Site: brandenburg
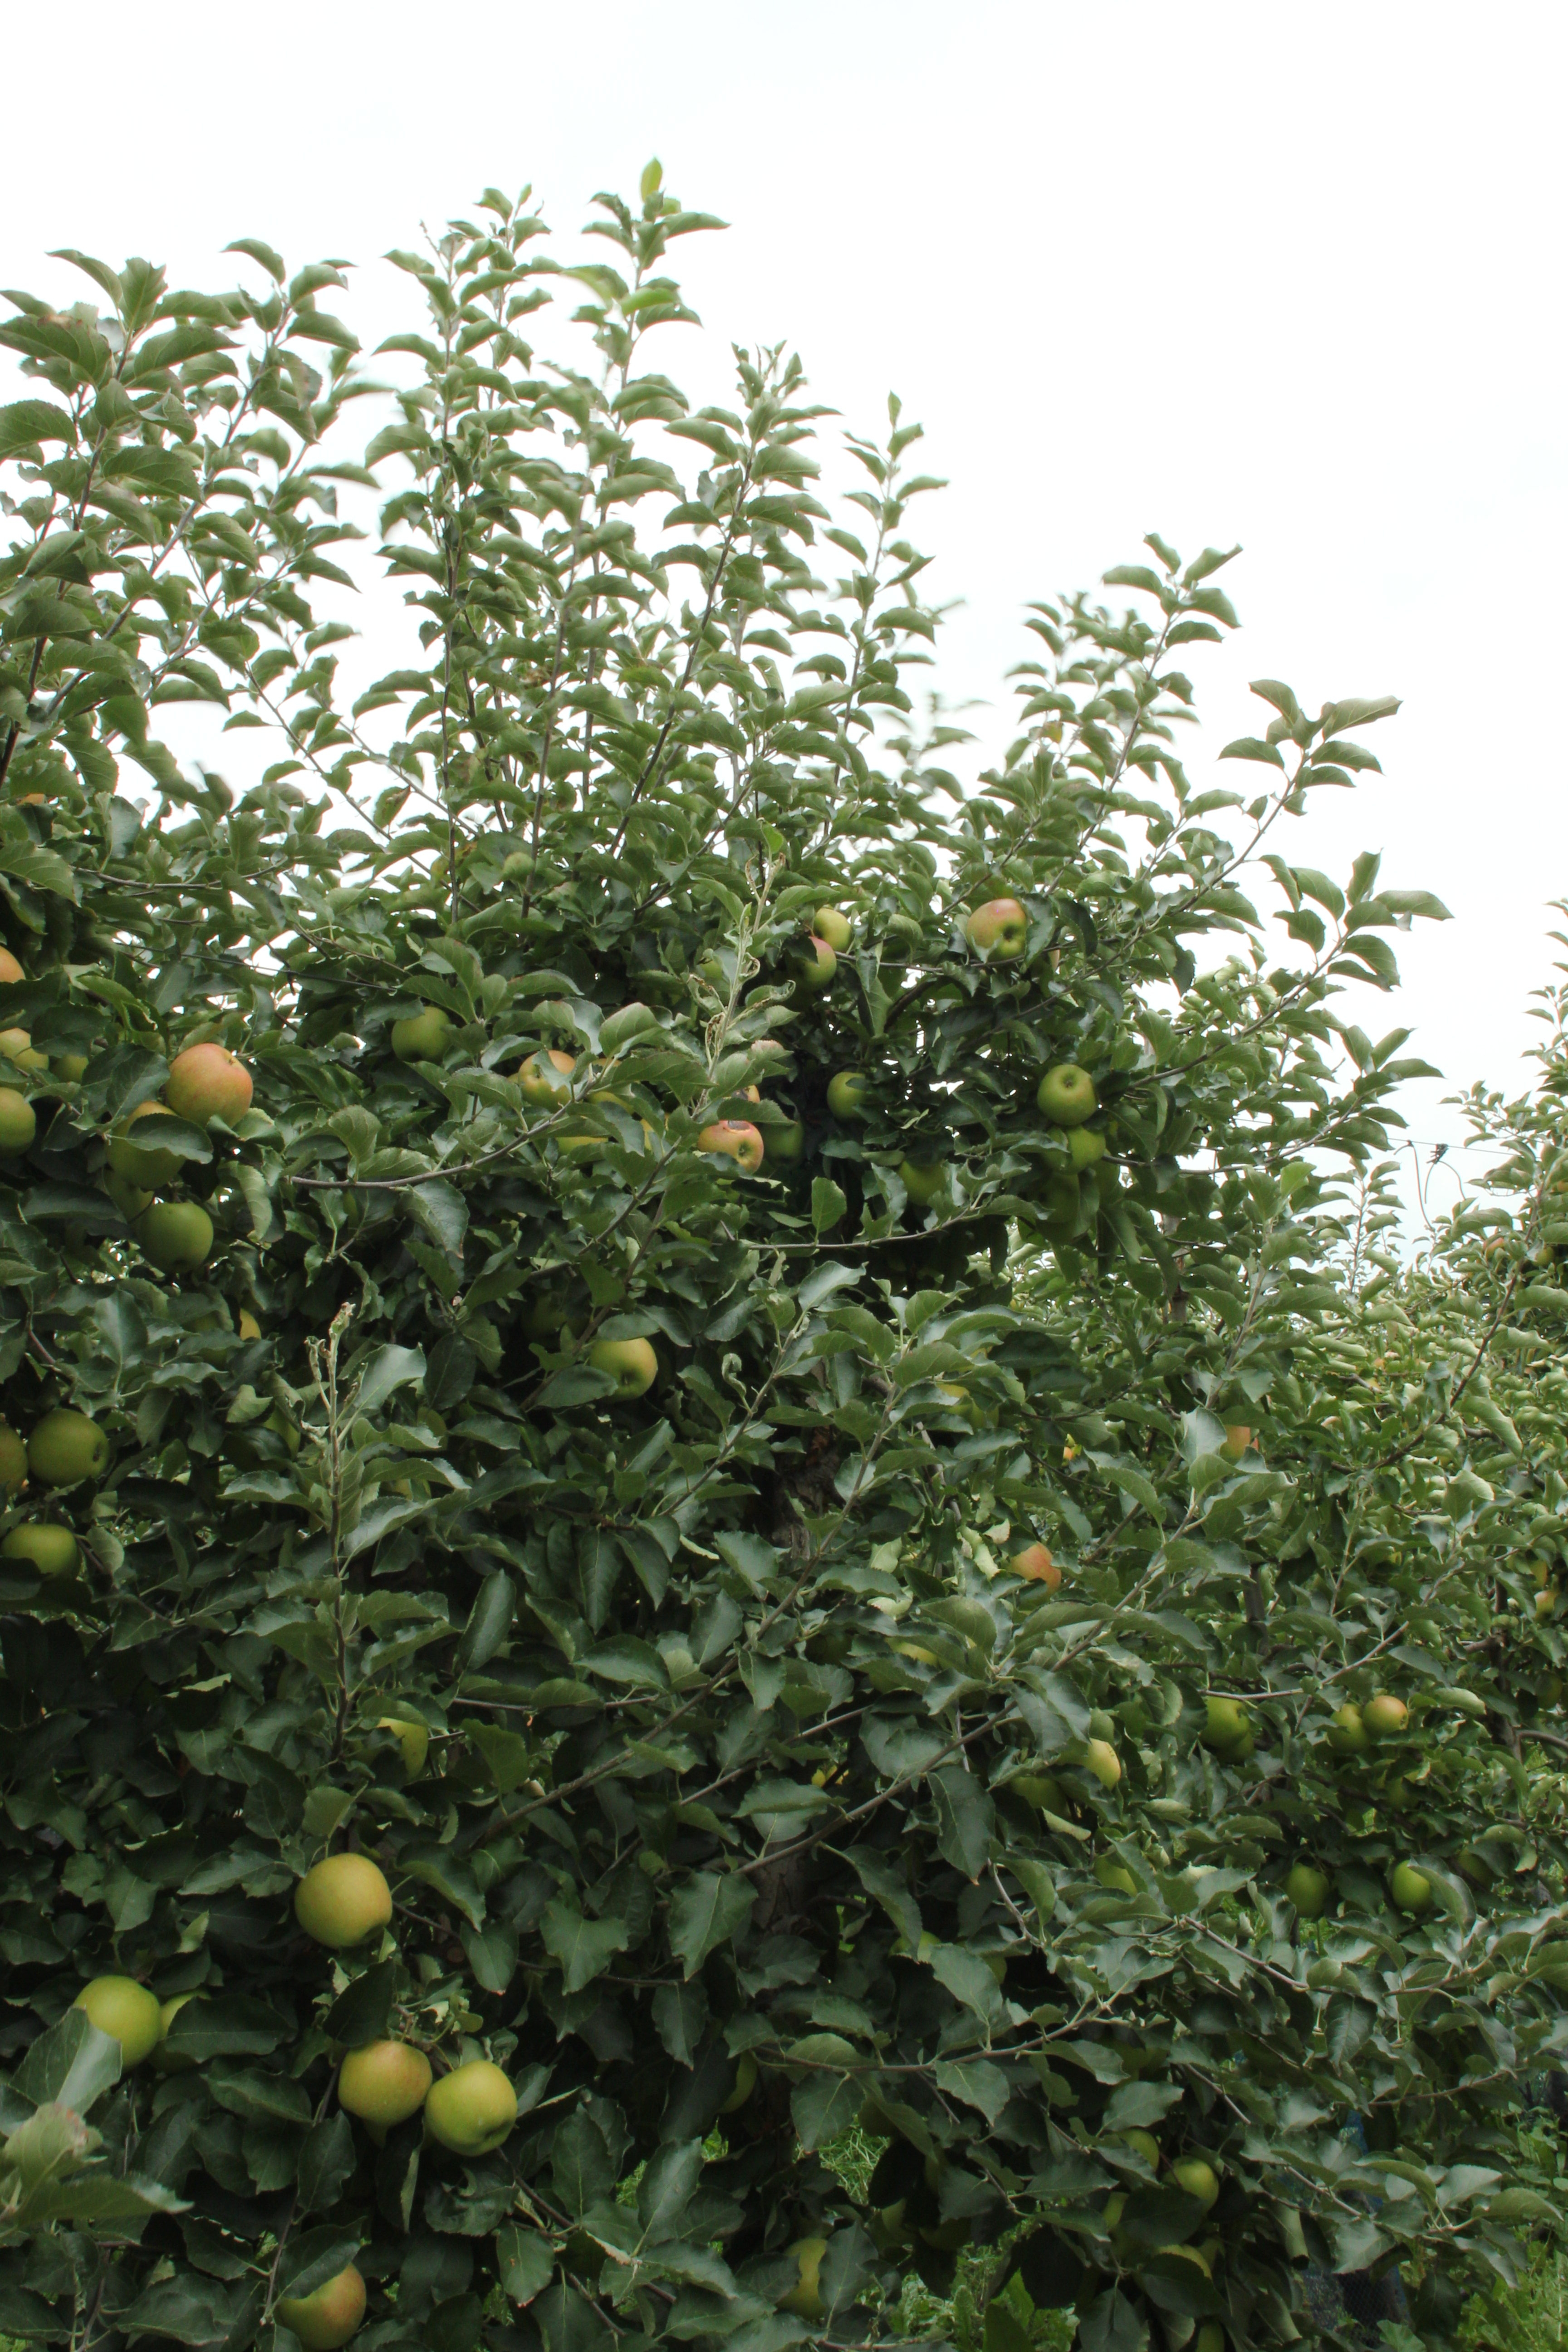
Growth stage (BBCH 87): Maturity of fruit and seed